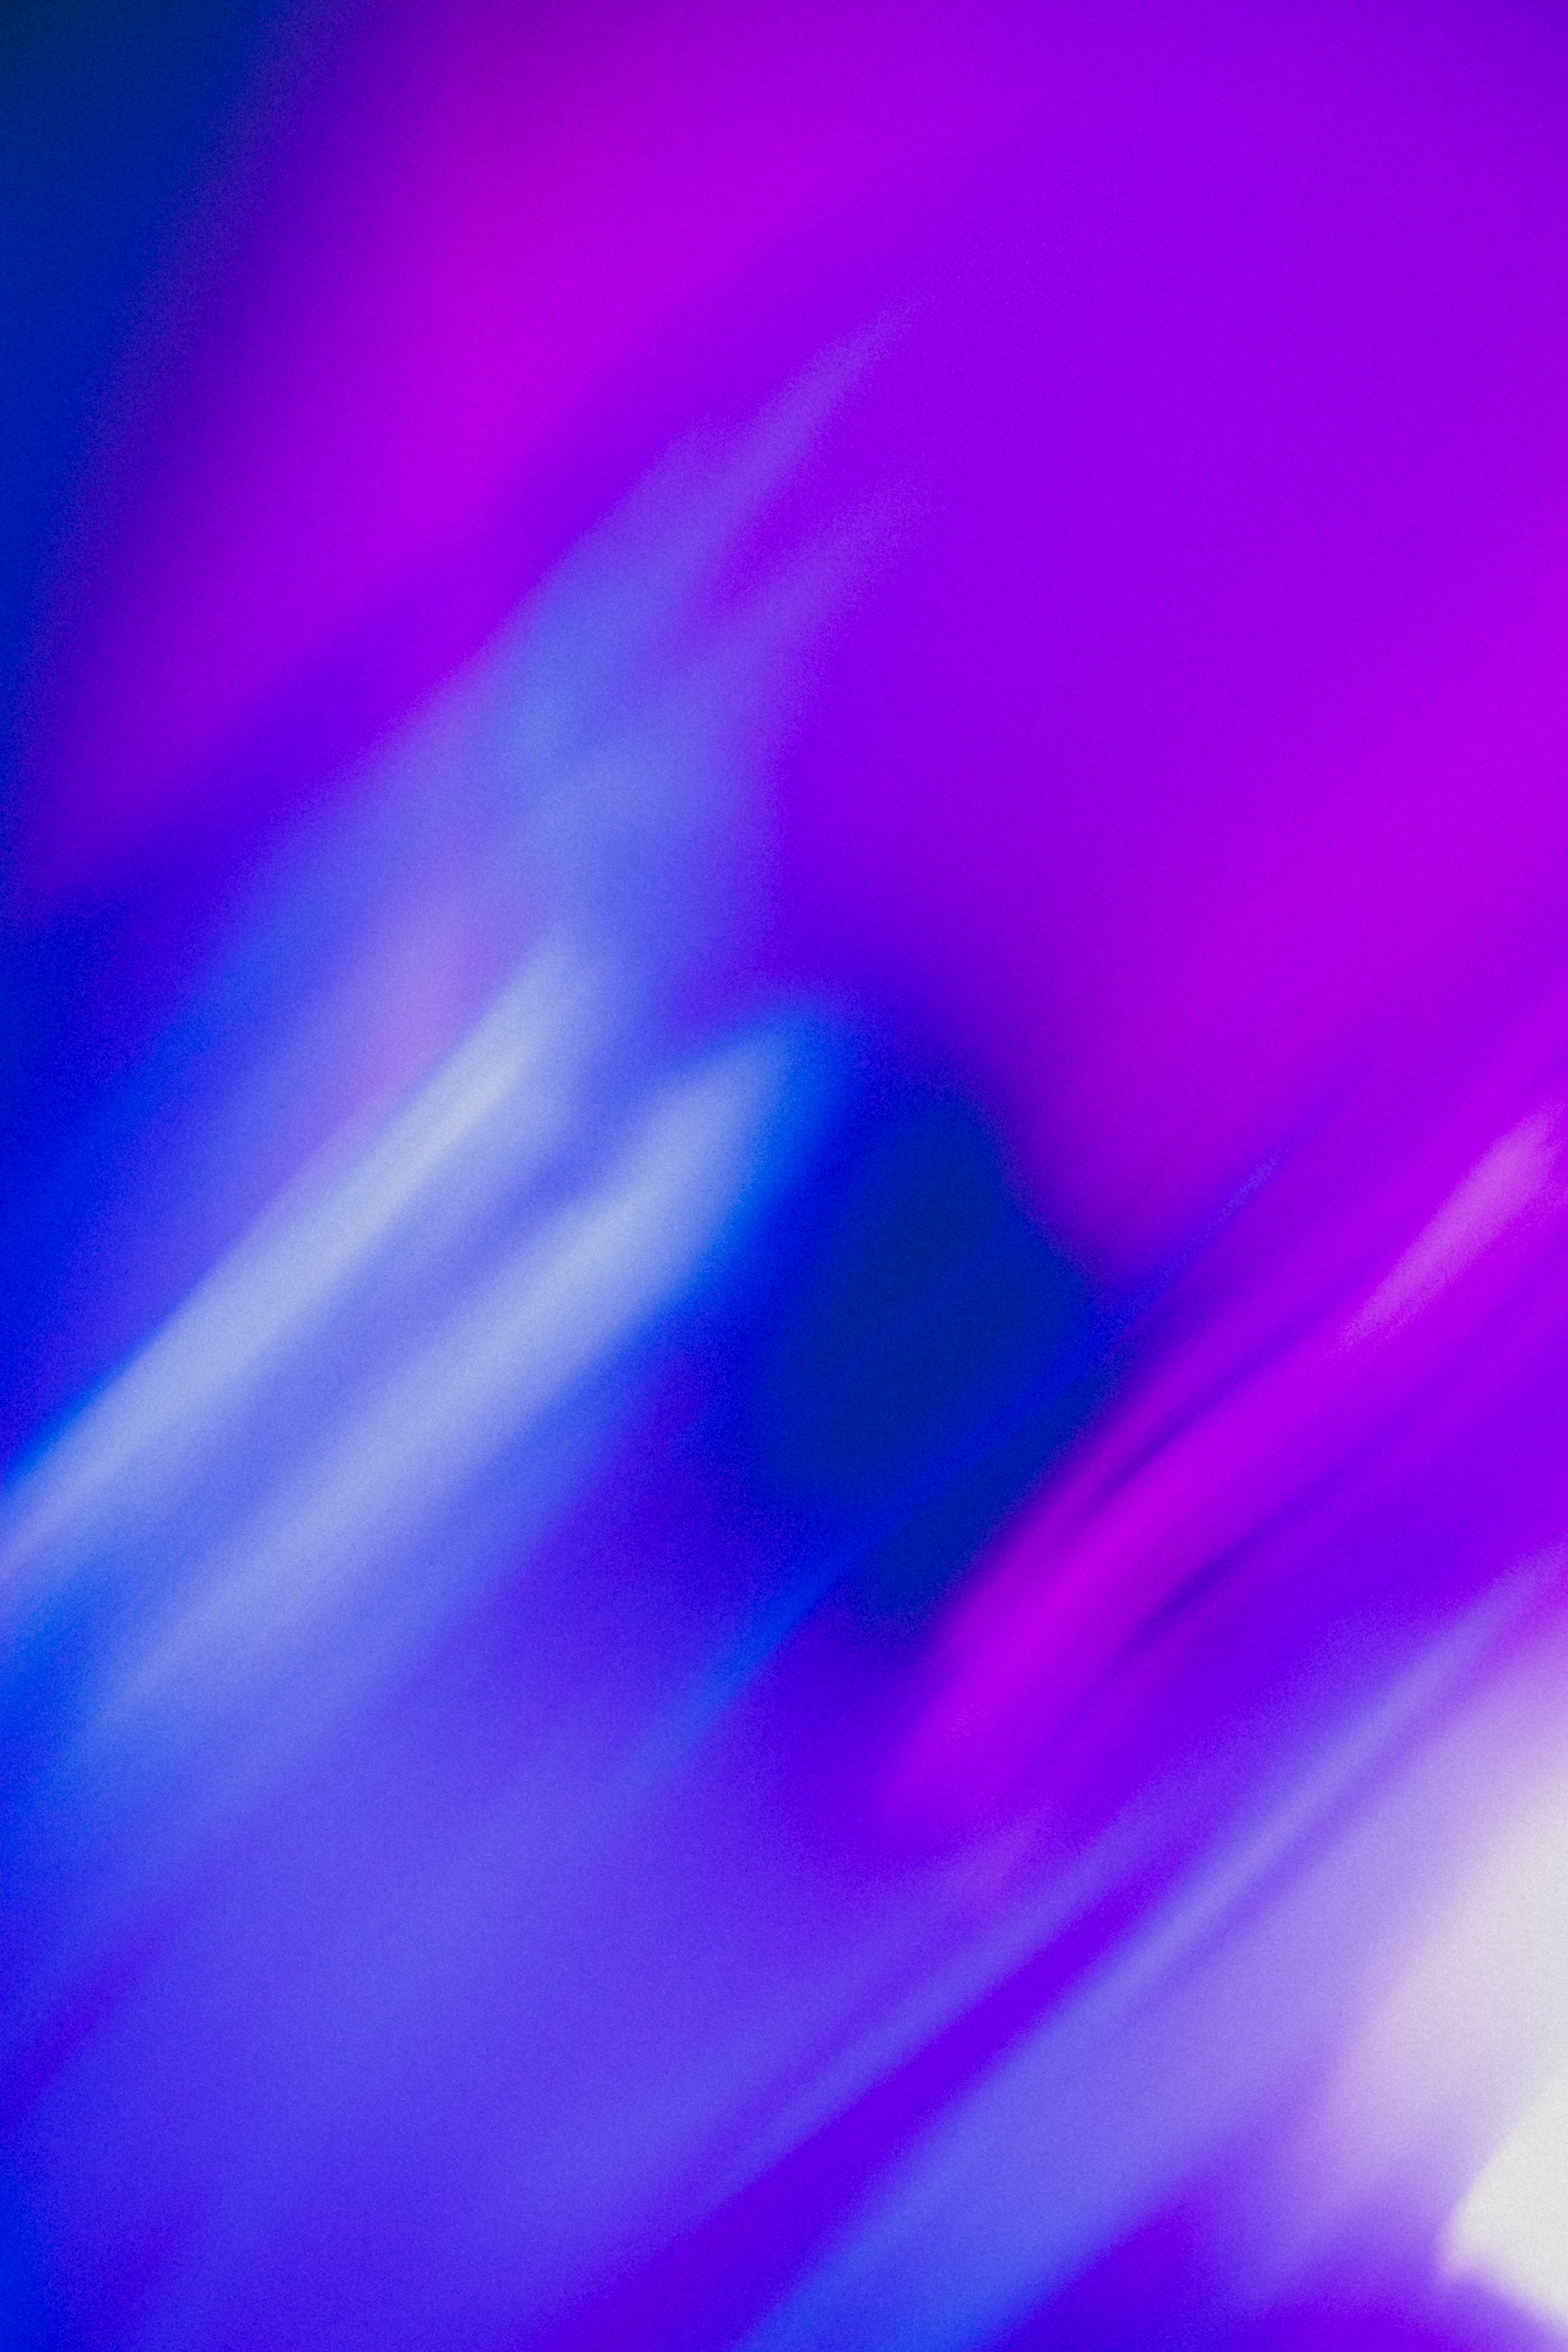
art, Colorfulness, blue, purple, violet, magenta, electric blue, pattern, gas, Tints and shades, graphics, event, neon